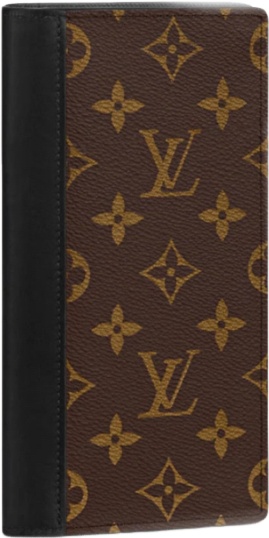
Porte feuille brazza Lv
Gravure d’initiale possible + 30€ ajoutez gravure des initiales au panier 3 lettres max. / couleur Argent ou or
Brand: Ringo shopping
Category: Office Supplies > Filing & Organization > Business Card Books